William Plane Pycraft

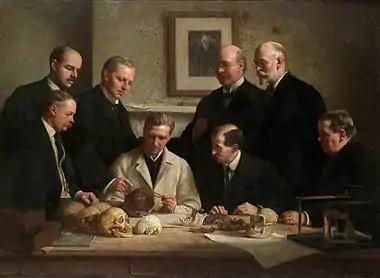
William Plane Pycraft (second from the right on the front row) with others taken in by the Piltdown Man

Pycraft wrote many articles and books on natural history, including "The Story of Bird-Life" (1900), "The Story of Fish-Life" (1901), "The Story of Reptile Life" (1905), "The British Museum of Natural History" (1910), "A History of Birds" (1910), "The Infancy of Animals" (1912), "The Courtship of Animals" (1913), "Birds in Flight" (1922), "Camouflage in Nature" (1925) and "Birds of Great Britain and their Natural History" (1934).